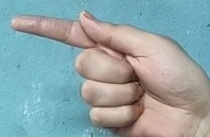
ASL sign: G